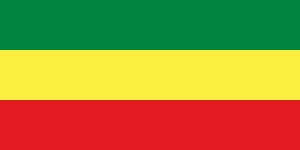
Panafrikanske farver
Etiopiens flag med de panafrikanske farver rød, gul og grøn.
De panafrikanske farver er faktisk to sæt farver, nogle gange bruges begrebet om rød, gul og grøn, andre gange om rød, sort og grøn.